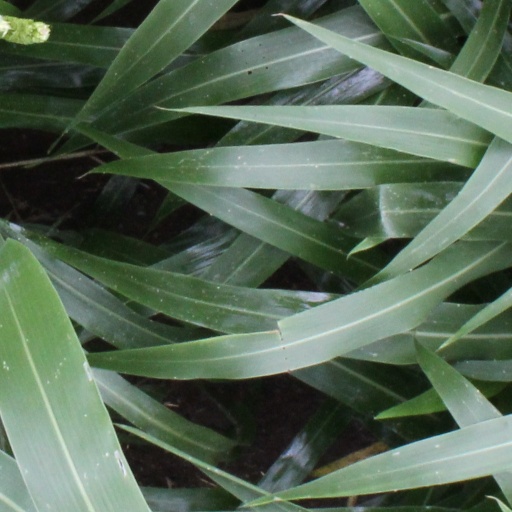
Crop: sorghum